Odette Myrtil

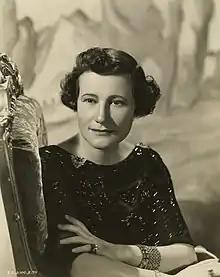
Myrtil in "The Firefly" (1943)

Odette Myrtil (born Odette Laure Clotilde Quignarde; June 28, 1898 – November 18, 1978) was a French-born American actress, singer, and violinist. She began her career as a violinist on the vaudeville stage in Paris at 14. She expanded into acting and singing and had her first major success at 18 on the London stage in the 1916 musical revue "The Bing Boys Are Here". She was a staple in Broadway productions from 1924 to 1932, after which she returned only periodically to Broadway through 1960. She also appeared on the stages of Chicago, London, Los Angeles, and Paris several times during her career.